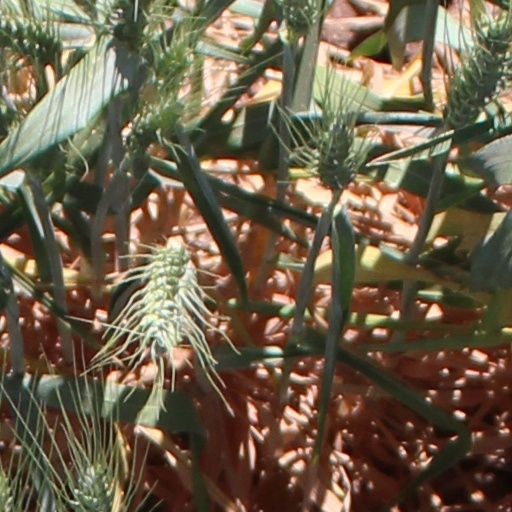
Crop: wheat